Metro Nashville Chorus

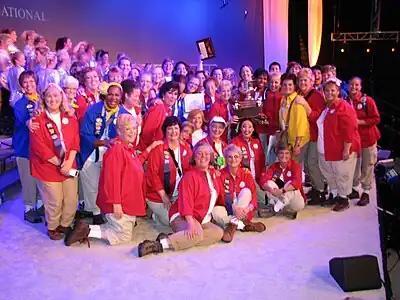
2012 Mid-Size Chorus Champions

In 2008, the chorus was named Sweet Adelines 2008 International Mid-Size Chorus Champions. They were the first chorus to win gold in both size divisions.